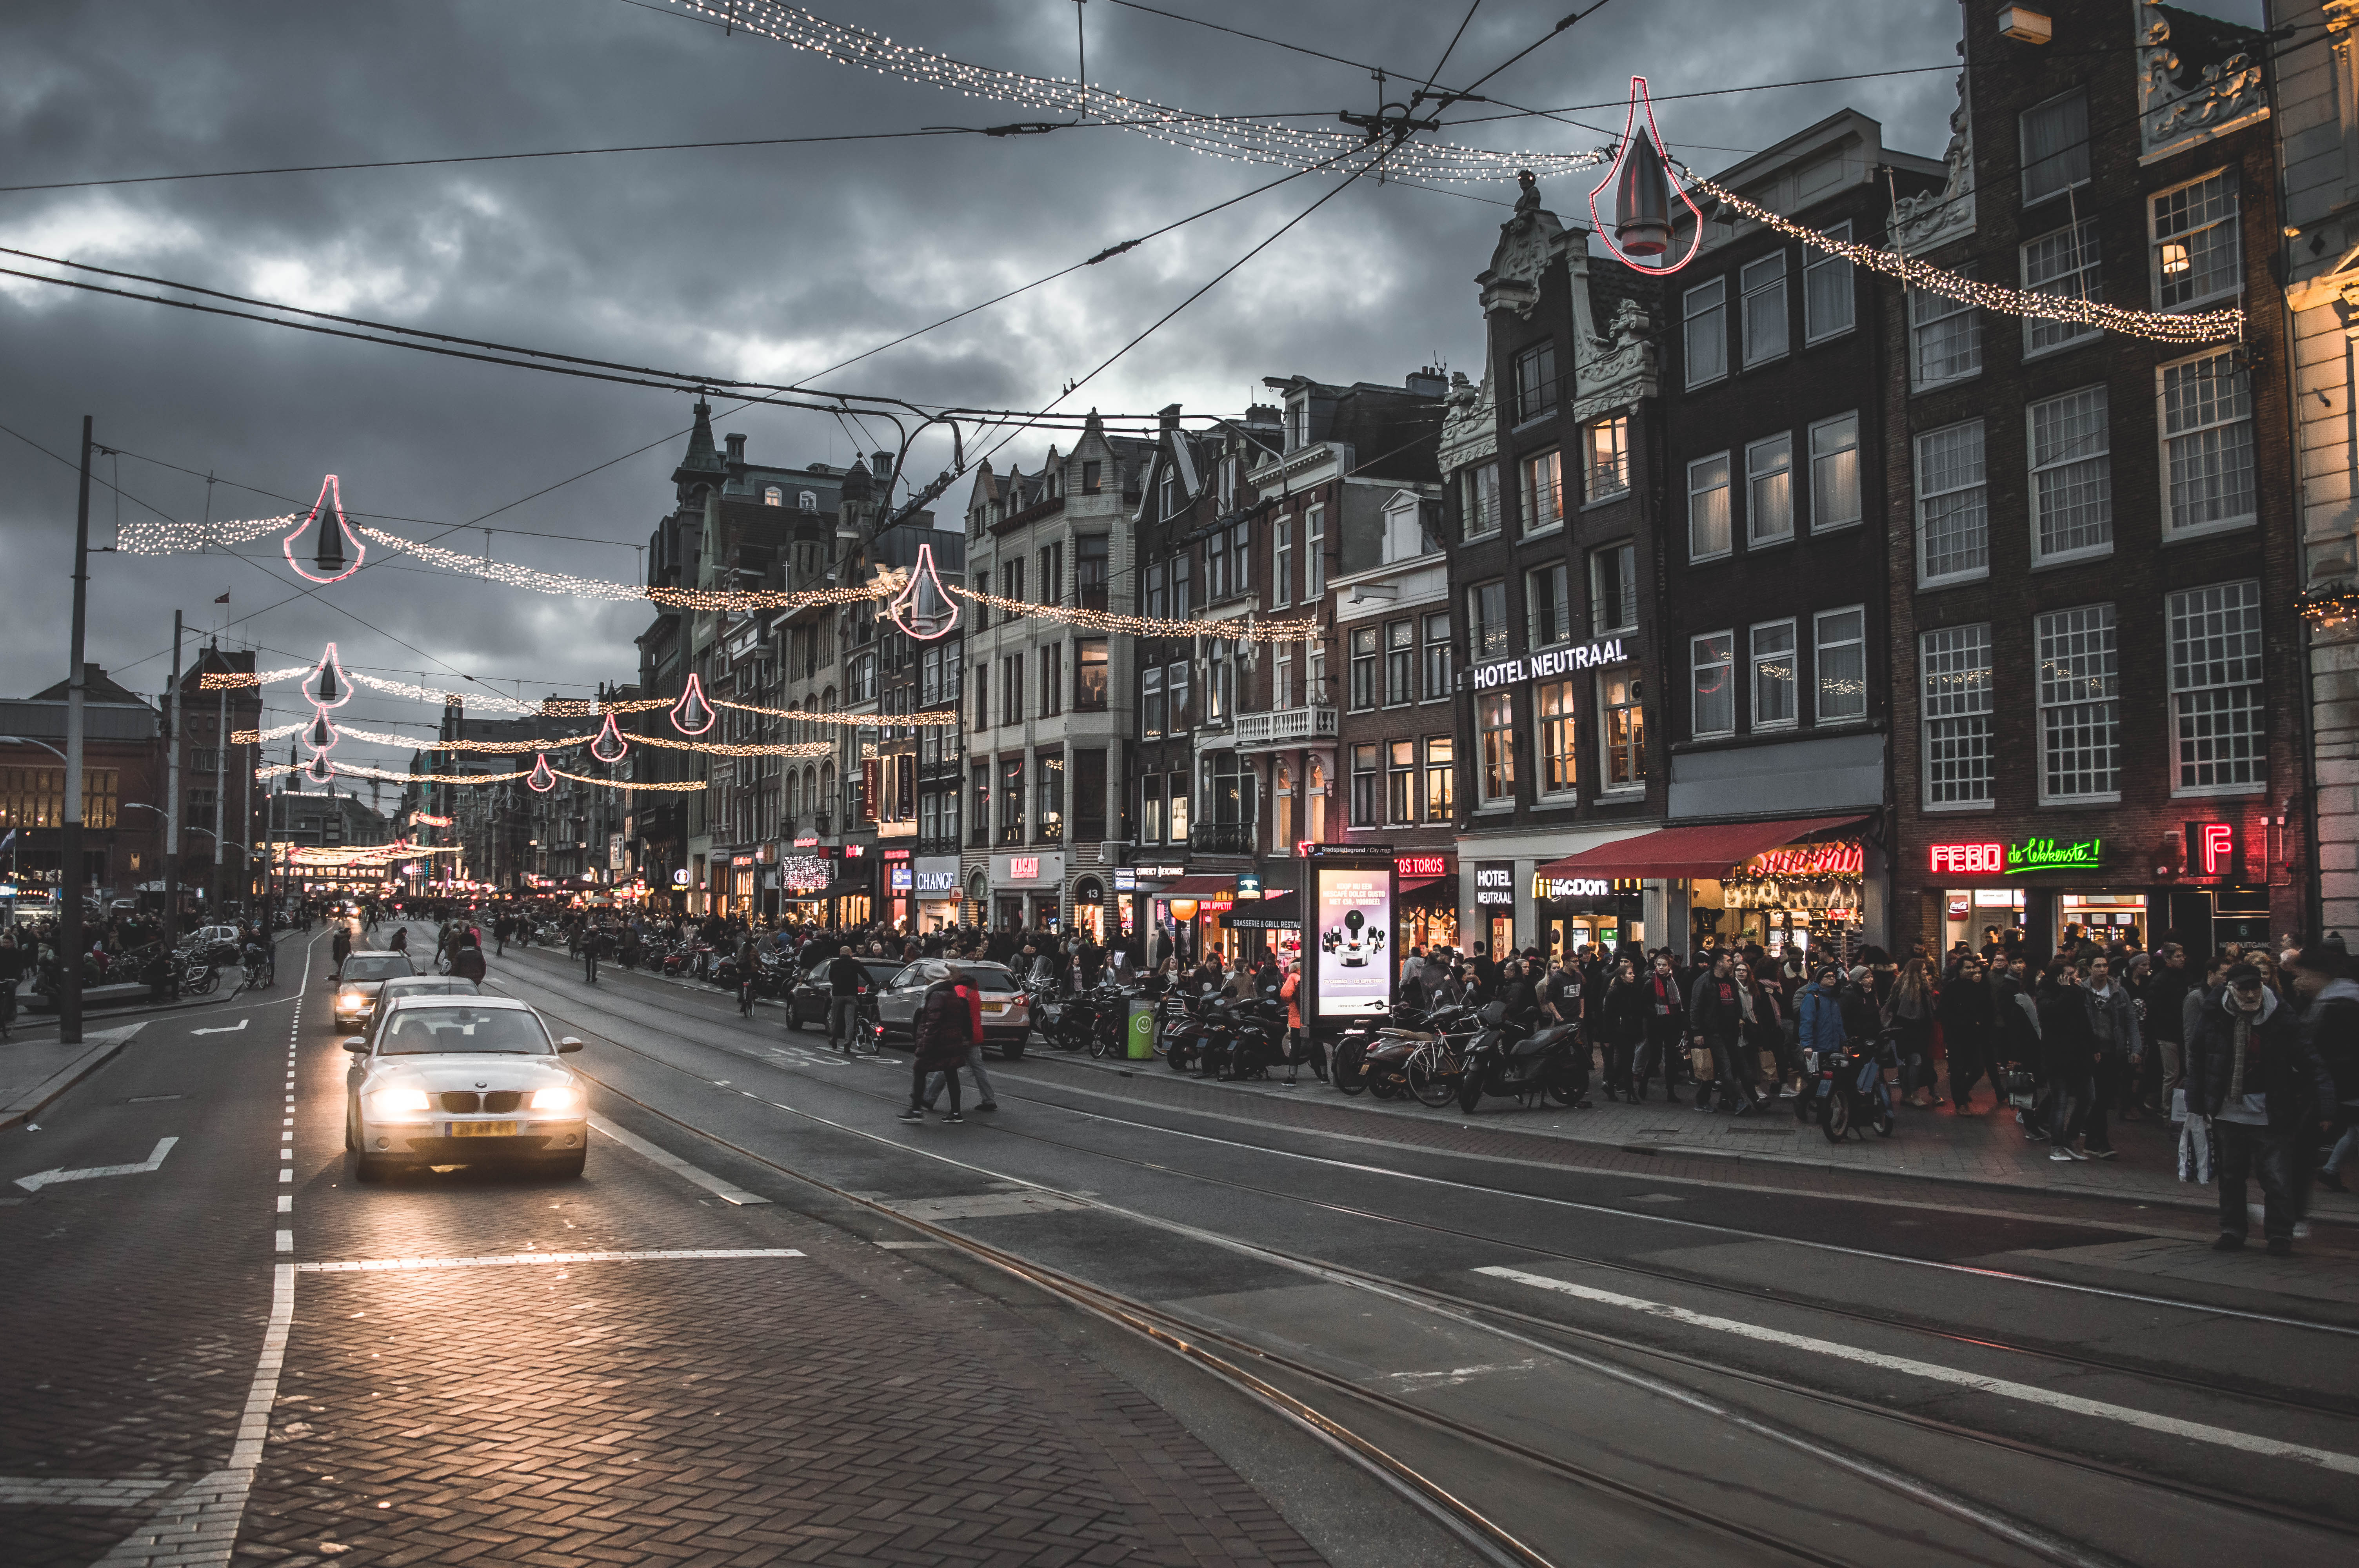
pedestrian, people, road, street, car, night, city, crowd, cityscape, downtown, transport, evening, vehicle, lane, lighting, infrastructure, metropolis, urban area, residential area, human settlement, metropolitan area